Salvador Zubirán National Institute of Health Sciences and Nutrition

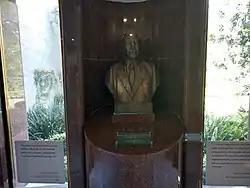
Facilities of the National Institute of Medical Sciences and Nutrition Salvador Zubirán, Mexico City. Salvador Zubirán

The institute began as an initiative of Dr. Salvador Zubirán in 1944, who created a small hospital unit at the General Hospital in Mexico City specializing in metabolic and nutritional disorders called the Nutrition Disease Service. In 1945, the project was reorganized and separated into its own facility. Shortly after, the hospital began receiving financial support from the Secretariat of Health. The name for the new hospital was Nutrition Disease Hospital and attended clinical problems related with and metabolism. However, the hospital did not officially open until October 12, 1946, due to the lack of available space to build the treatment and research facilities. The hospital opened with specializations including endocrinology, gastroenterology and hematology. In 1948, researchers from the facility began publishing results of studies in national and international journals.